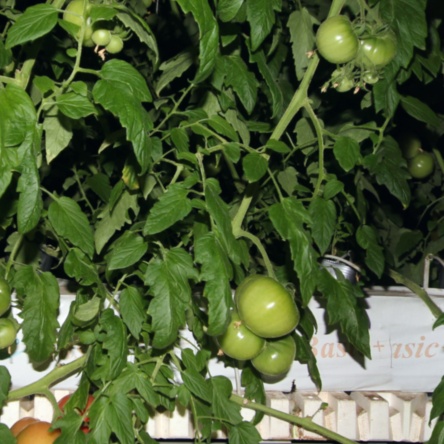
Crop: tomato